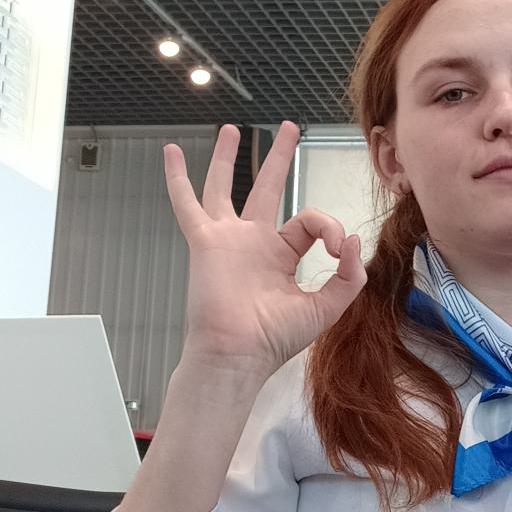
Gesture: ok